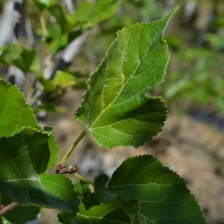
Variety: Kamphaengsaeng42